Bano Traoré

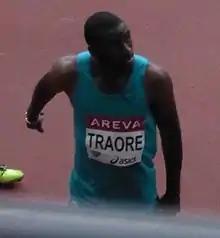
Bano Traoré in 2015

Bano Traoré (born 25 April 1985 in Ivry-sur-Seine, France) is a Malian athlete who specialises in the 110 meter hurdles. Traoré initially represented his birth country, France. He competed at the 2007 World Athletics Championships and the 2007 European Athletics Indoor Championships.